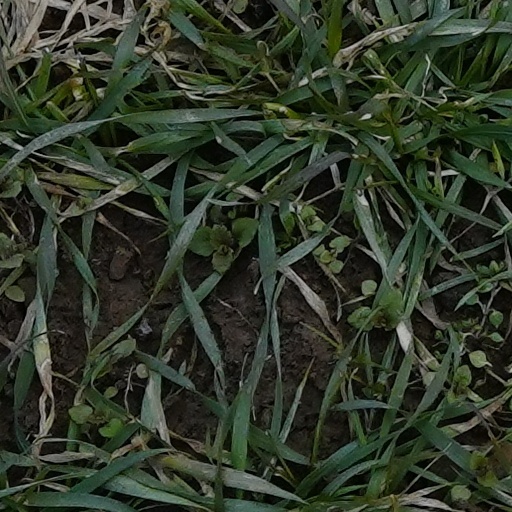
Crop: wheat